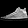
Label: Sneaker